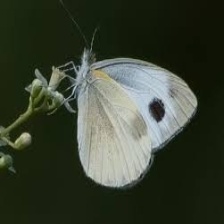
Species: COMMON BANDED AWL